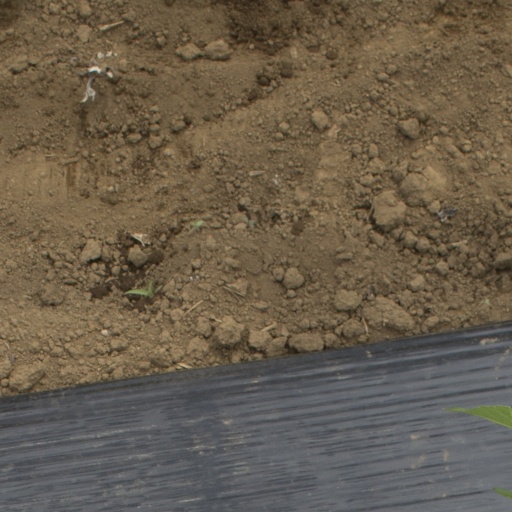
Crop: Jerusalem artichoke